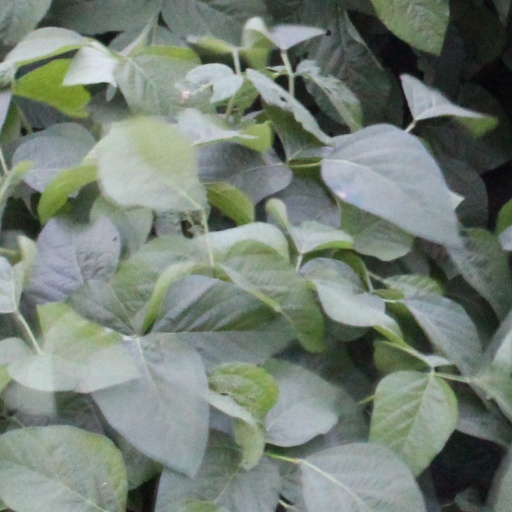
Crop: soybean